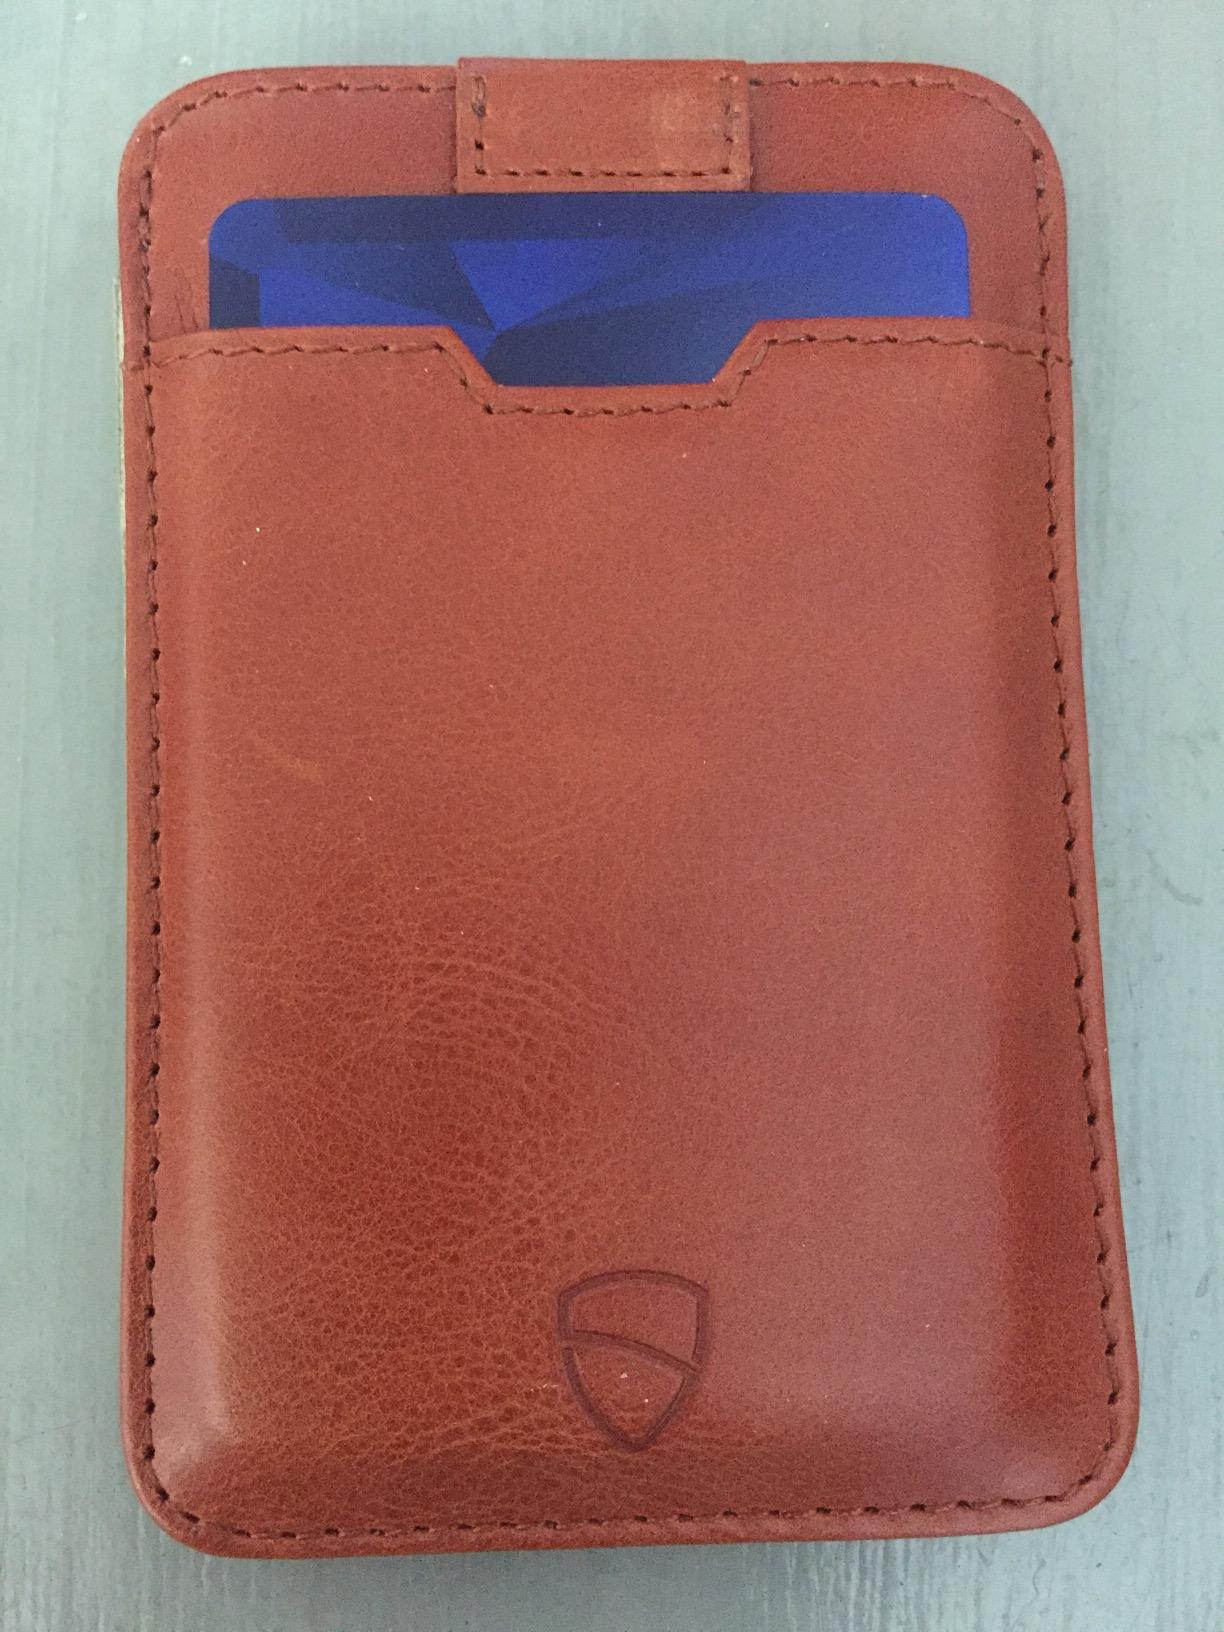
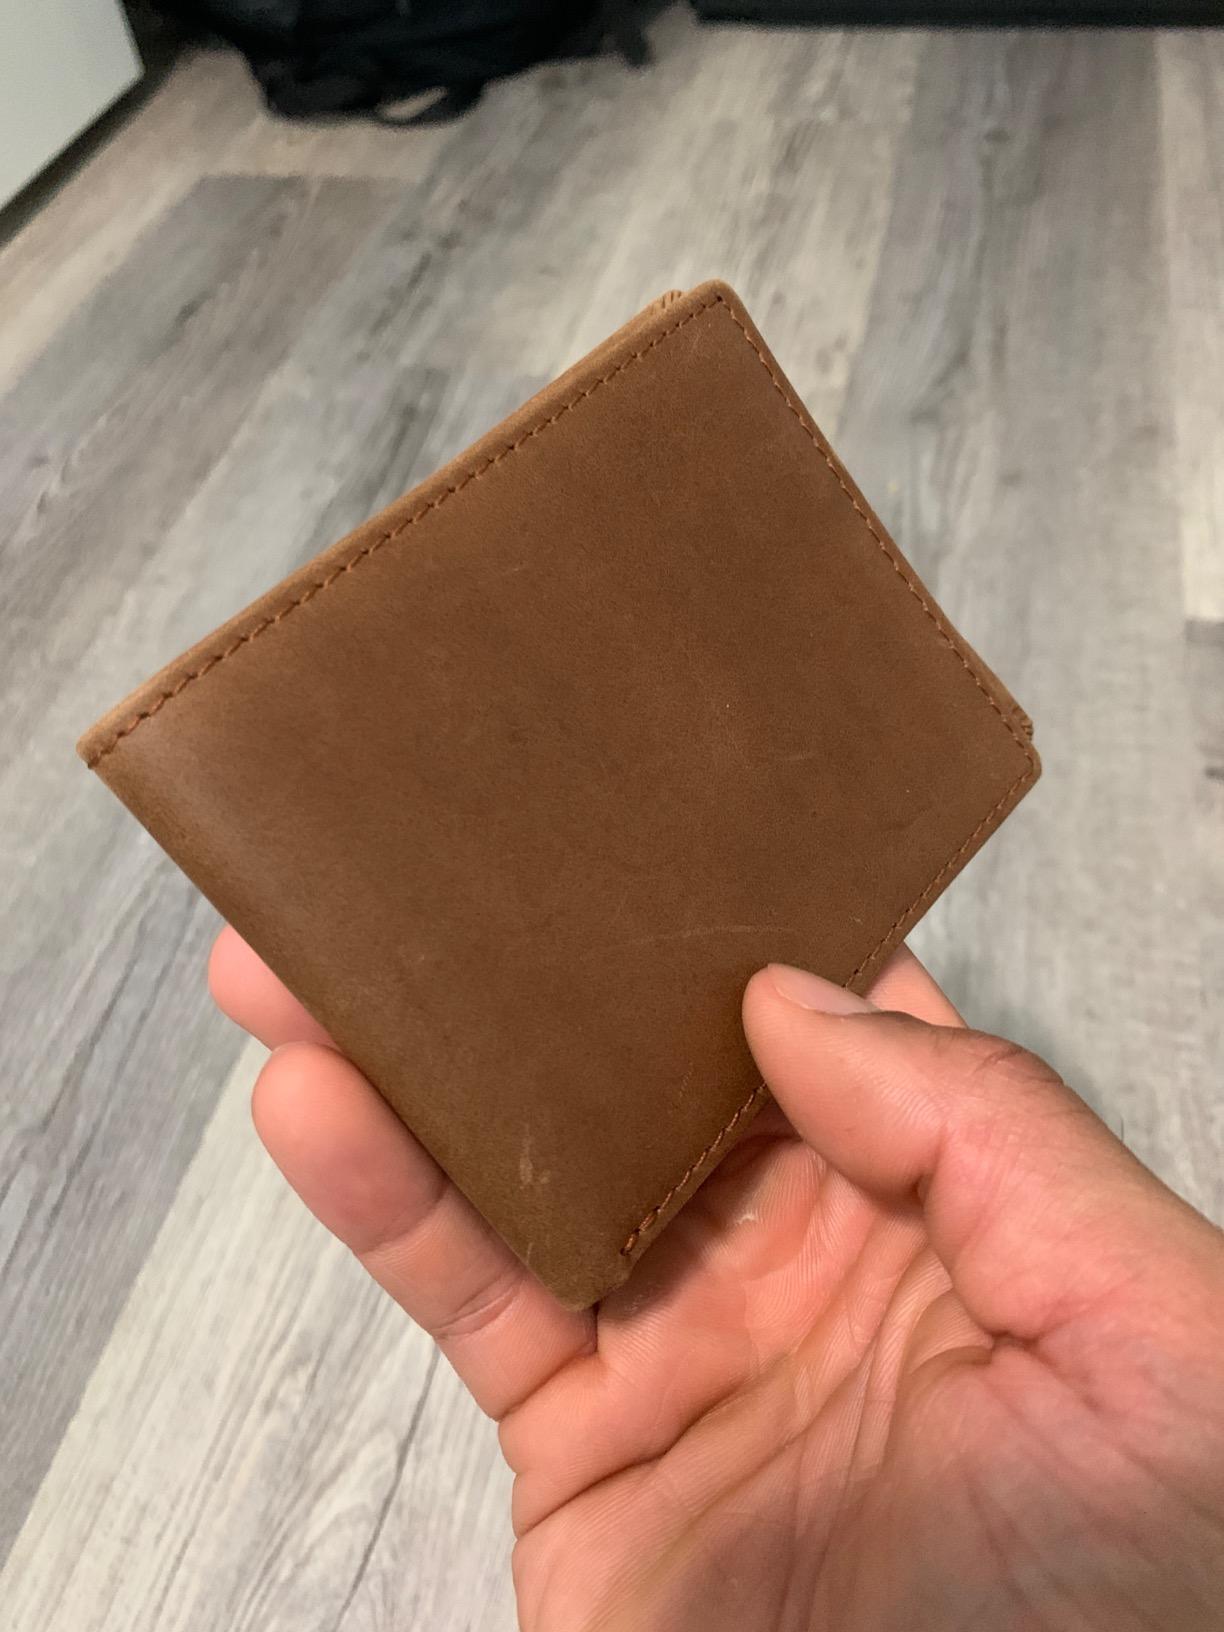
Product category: accessories_wallet
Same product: no